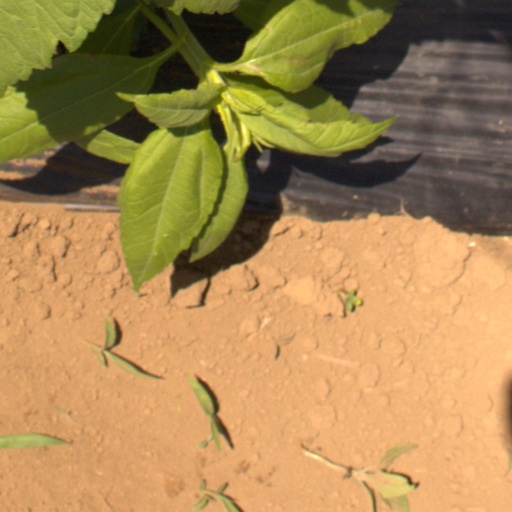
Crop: Jerusalem artichoke